Shri Guru Kottureshwara Temple

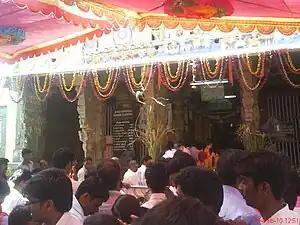
The entrance of Darbar Mutt at ಕೊಟ್ಟೂರು

It is believed that Darbar Matha (or Dodda Matha or Hire Matha) (Shrine) used to be a temple of Lord Virabhadra. Once people started visiting Lord Kottureswara to get the blessings, they stopped worshiping Lord Virabhadra. Lord Virabhadra complained about this to Lord Kottureshwara. Then the Guru asked him to occupy another place called Kodathgudda where Lord Virabhadra Swamy temple is now. This is an equally famous temple in this region.